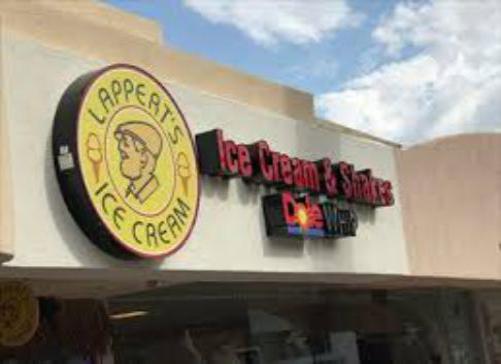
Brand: lappert's
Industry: Food